Peter Läng

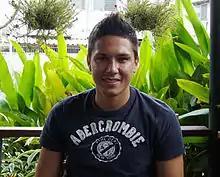
Läng in 2011

Peter Läng (born 16 April 1986) is a former professional footballer. Born in Switzerland, he represented Thailand at international level.